Sid Mercer

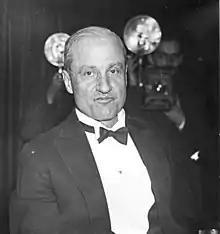

James Sidney Mercer (August 4, 1880 – June 19, 1945) was an American sports writer who covered mostly boxing and baseball in St. Louis and in New York City.